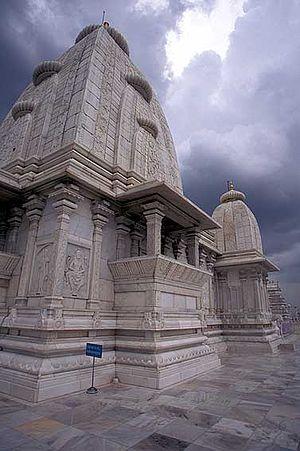
Le Birla Temple d'Hyderabad Italiano: Il Birla Mandir di Hyderabad è un tempio indù di marmo bianco dedicato a Sri Venkateshwara posto sul Naubath Pahad 日本語: ビルラ・マンディル (ハイデラバード) ಕನ್ನಡ: ಬಿರ್ಲಾ ಮಂದಿರ್, ಹೈದೆರಾಬಾದ್ മലയാളം: ബിർള മന്ദിർ, ഹൈദരാബാദ് Русский: Бирла Мандир (Хайдарабад) తెలుగు: బిర్లా మందిరం, హైదరాబాదు اردو: برلا مندر، حیدرآباد